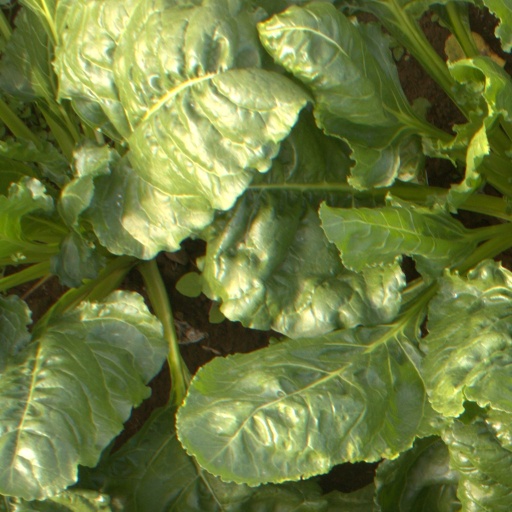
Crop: sugar beet